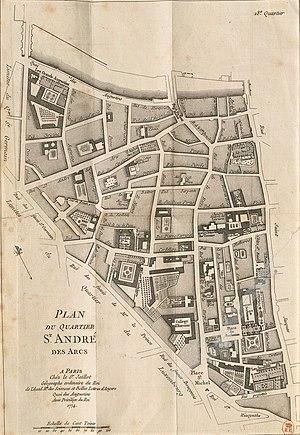
Plan du quartier Saint-André-des-Arcs par Jaillot (1772) dans Recherches critiques, historiques et topographiques sur la ville de Paris, depuis ses commencens connus jusqu'à présent
La rue Hautefeuille est une voie située dans le quartier de la Monnaie du 6ᵉ arrondissement de Paris.